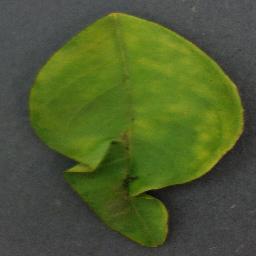
Label: Orange___Haunglongbing_(Citrus_greening)